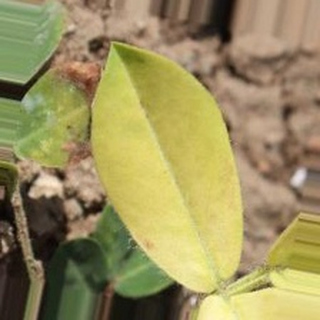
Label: groundnut_nutrition_deficiency